Antigoni Papadopoulou

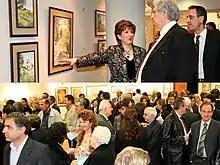
Papadopoulou at the opening of her first painting exhibition.

In September 1979, Papadopoulou married economist Dr. Stelios Papadopoulos, and later gave birth to two sons, Charis (age ) and Andreas (age ).